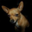
Label: dog